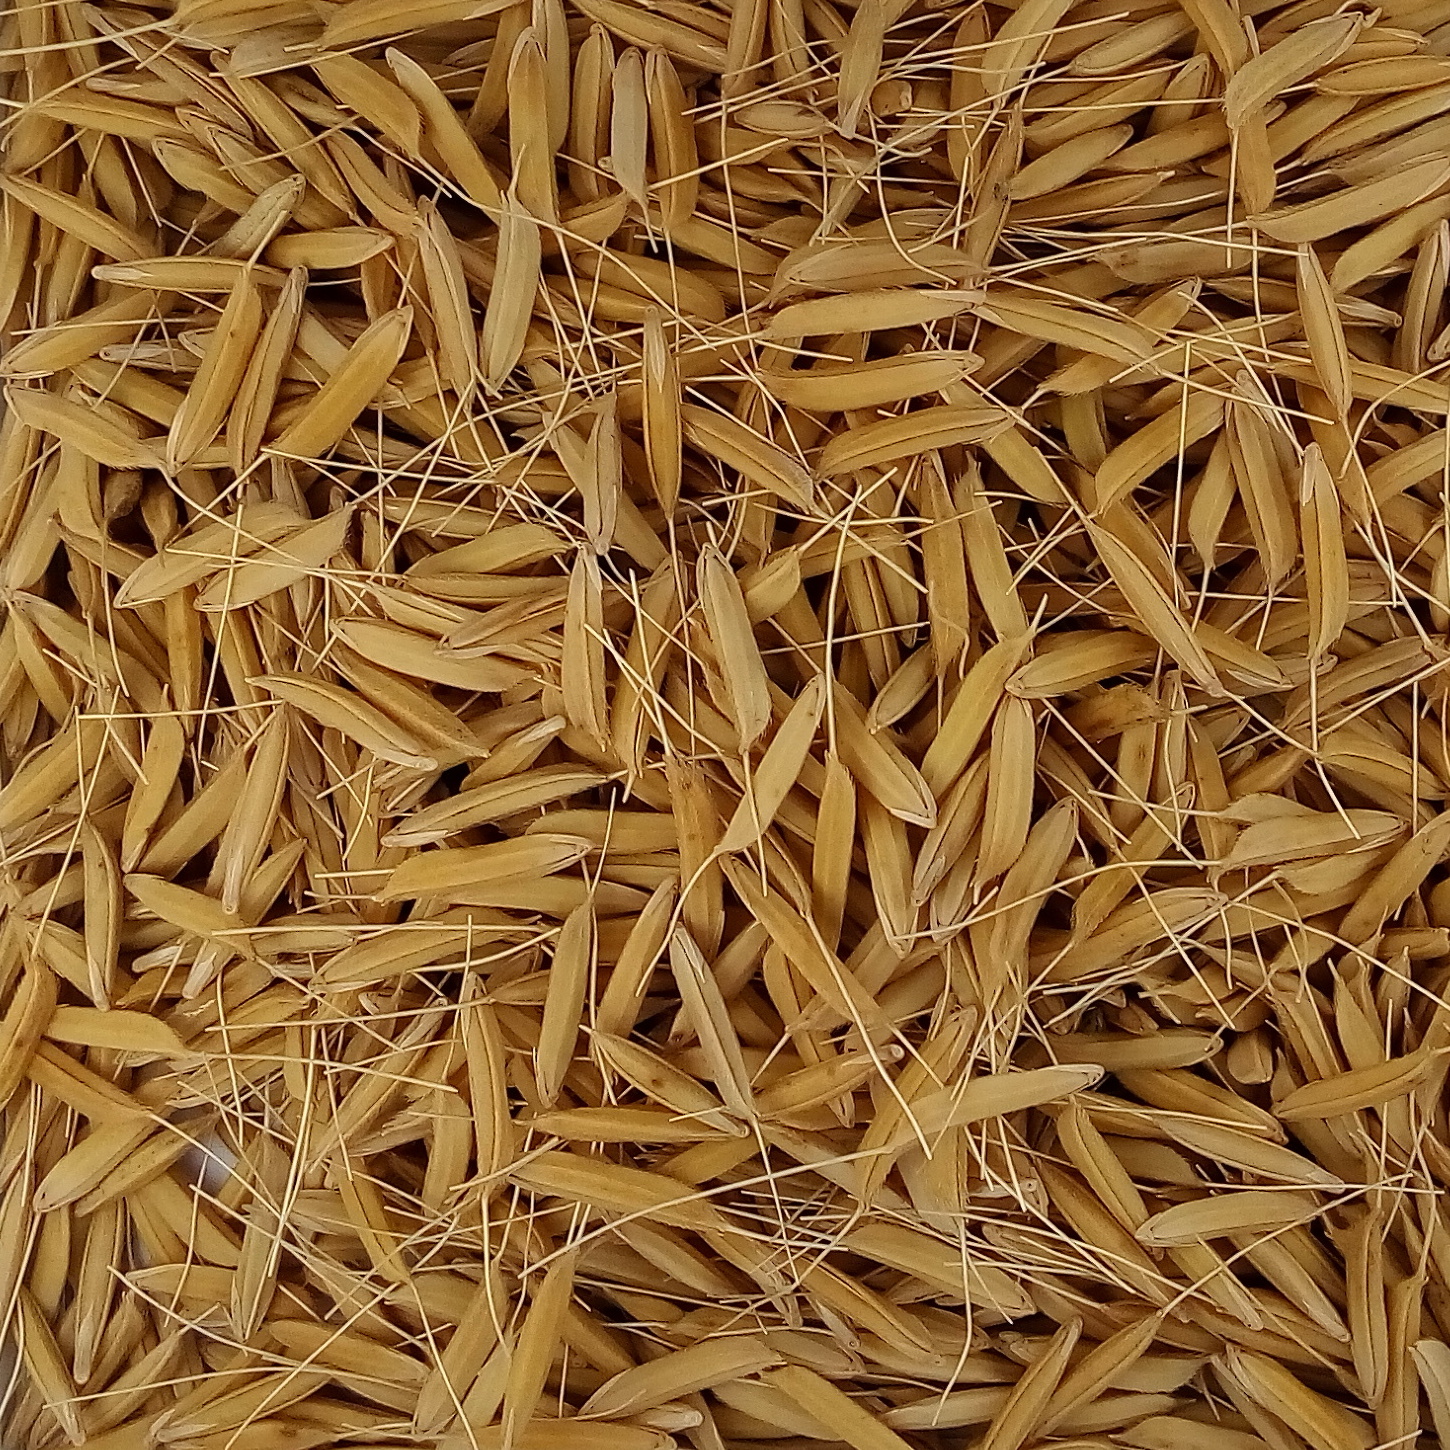
Rice seed variety: 1637